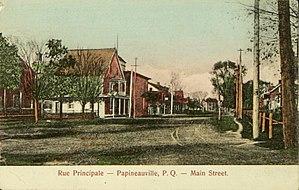
Papineauville est une ville canadienne, l'une des municipalités de la région administrative de l'Outaouais dans la province du Québec, avec une population d'environ 2164. Elle est le chef-lieu de la municipalité régionale de comté de Papineau. Sa superficie est de 48,5 km² avec une densité de 44 habitants par km². Les municipalités limitrophes sont Saint-André-Avellin au nord, Alfred et Plantagenet au sud, Plaisance à l'ouest et Montebello à l'est.